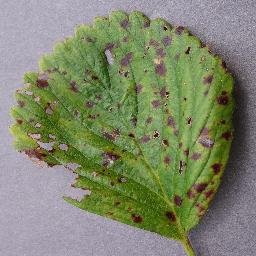
Label: Strawberry___Leaf_scorch